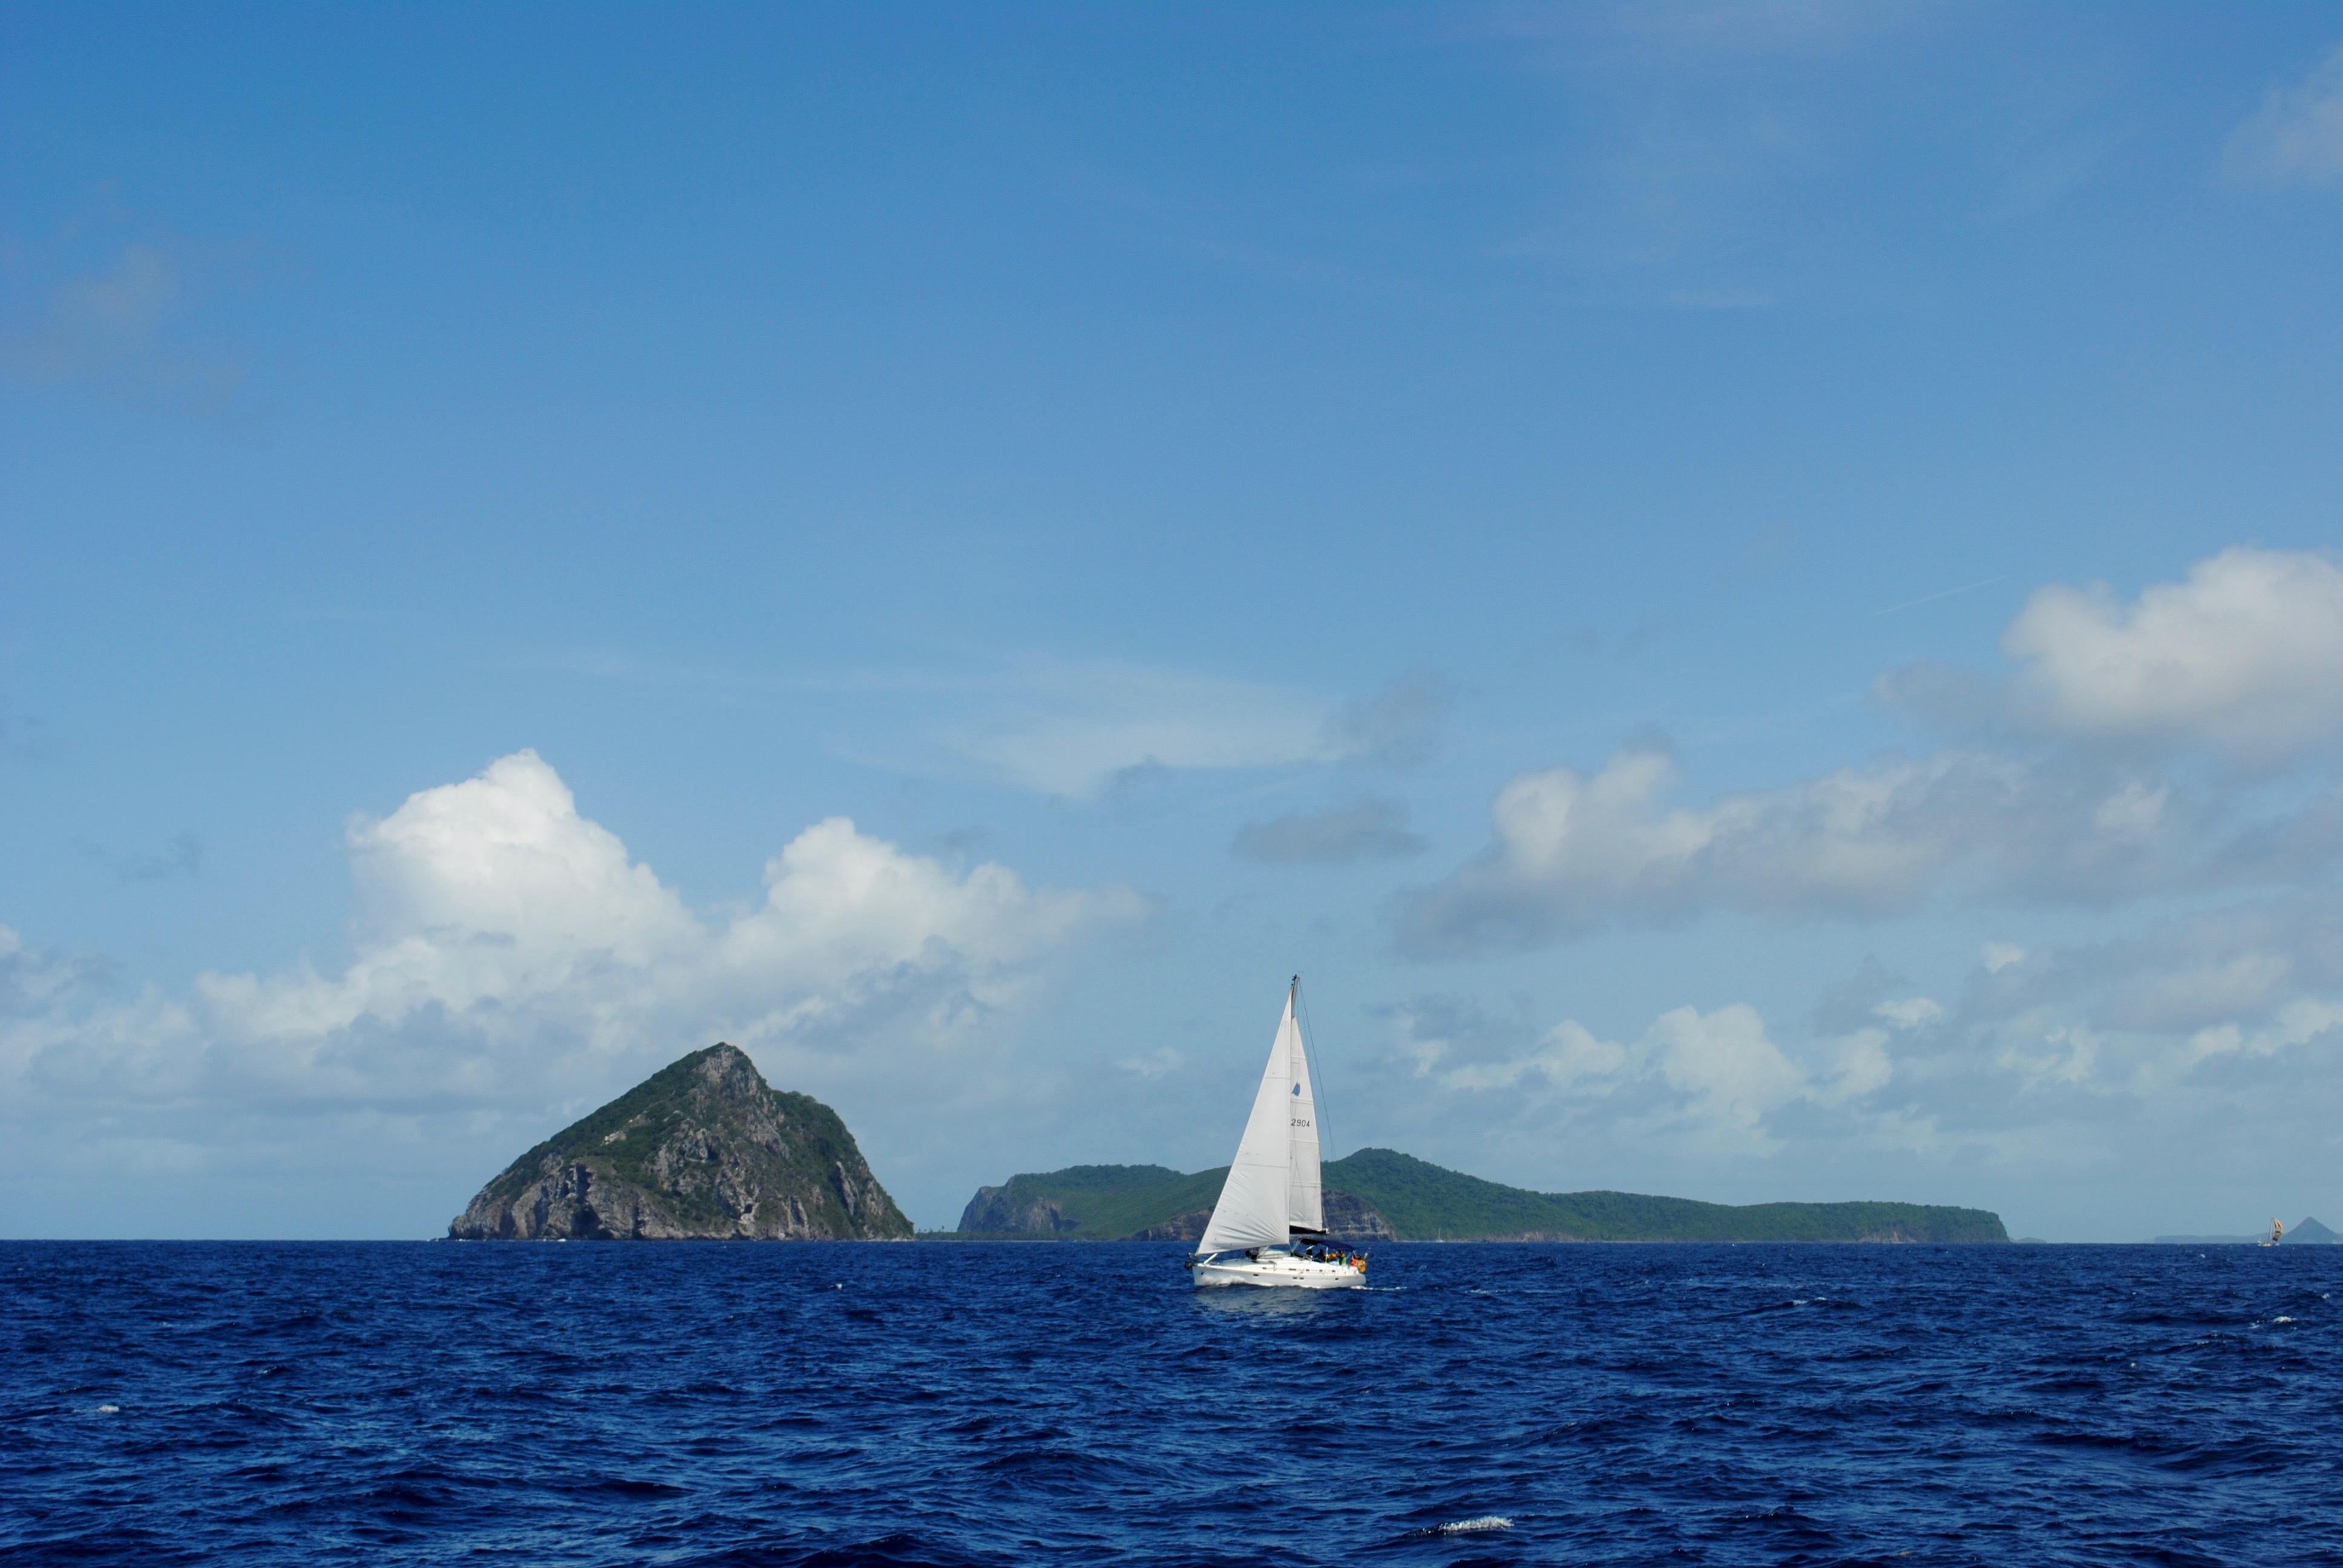
sea, water, nature, outdoor, ocean, horizon, sky, sport, boat, shore, adventure, summer, vacation, travel, surf, green, vessel, vehicle, scenic, tropical, sailing, yacht, seascape, scenery, holiday, bay, island, blue, lifestyle, sailboat, sail boat, cruise, waves, clouds, nautical, boating, mountains, sail, caribbean, exotic, islands, getaway, tropics, cape, yachting, sailing yacht, west indies, grenada, grenadines